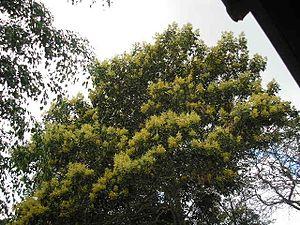
Tachigali versicolor, ou arbre suicidaire, est une espèce de plantes dicotylédones de la famille des Fabaceae, sous-famille des Caesalpinioideae, originaire d'Amérique centrale et d'Amérique du Sud.